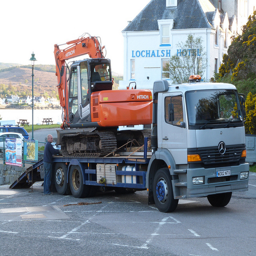
A delivery truck with a tractor on the back of it.
there is a truck that has a small truck on the back of it
this large truck is hauling a tractor on it
The roller is being place on to the truck.
Machinery being placed onto a tow truck